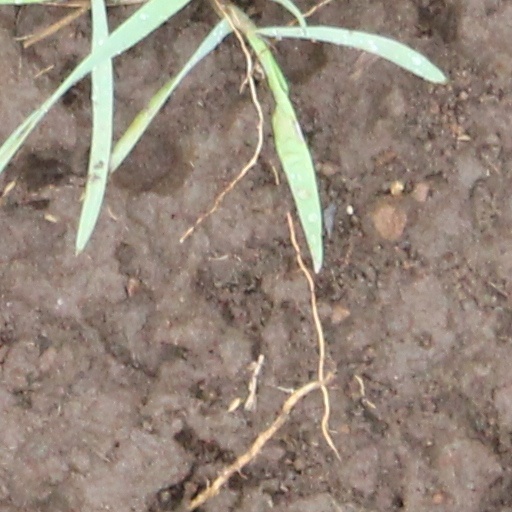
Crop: wheat